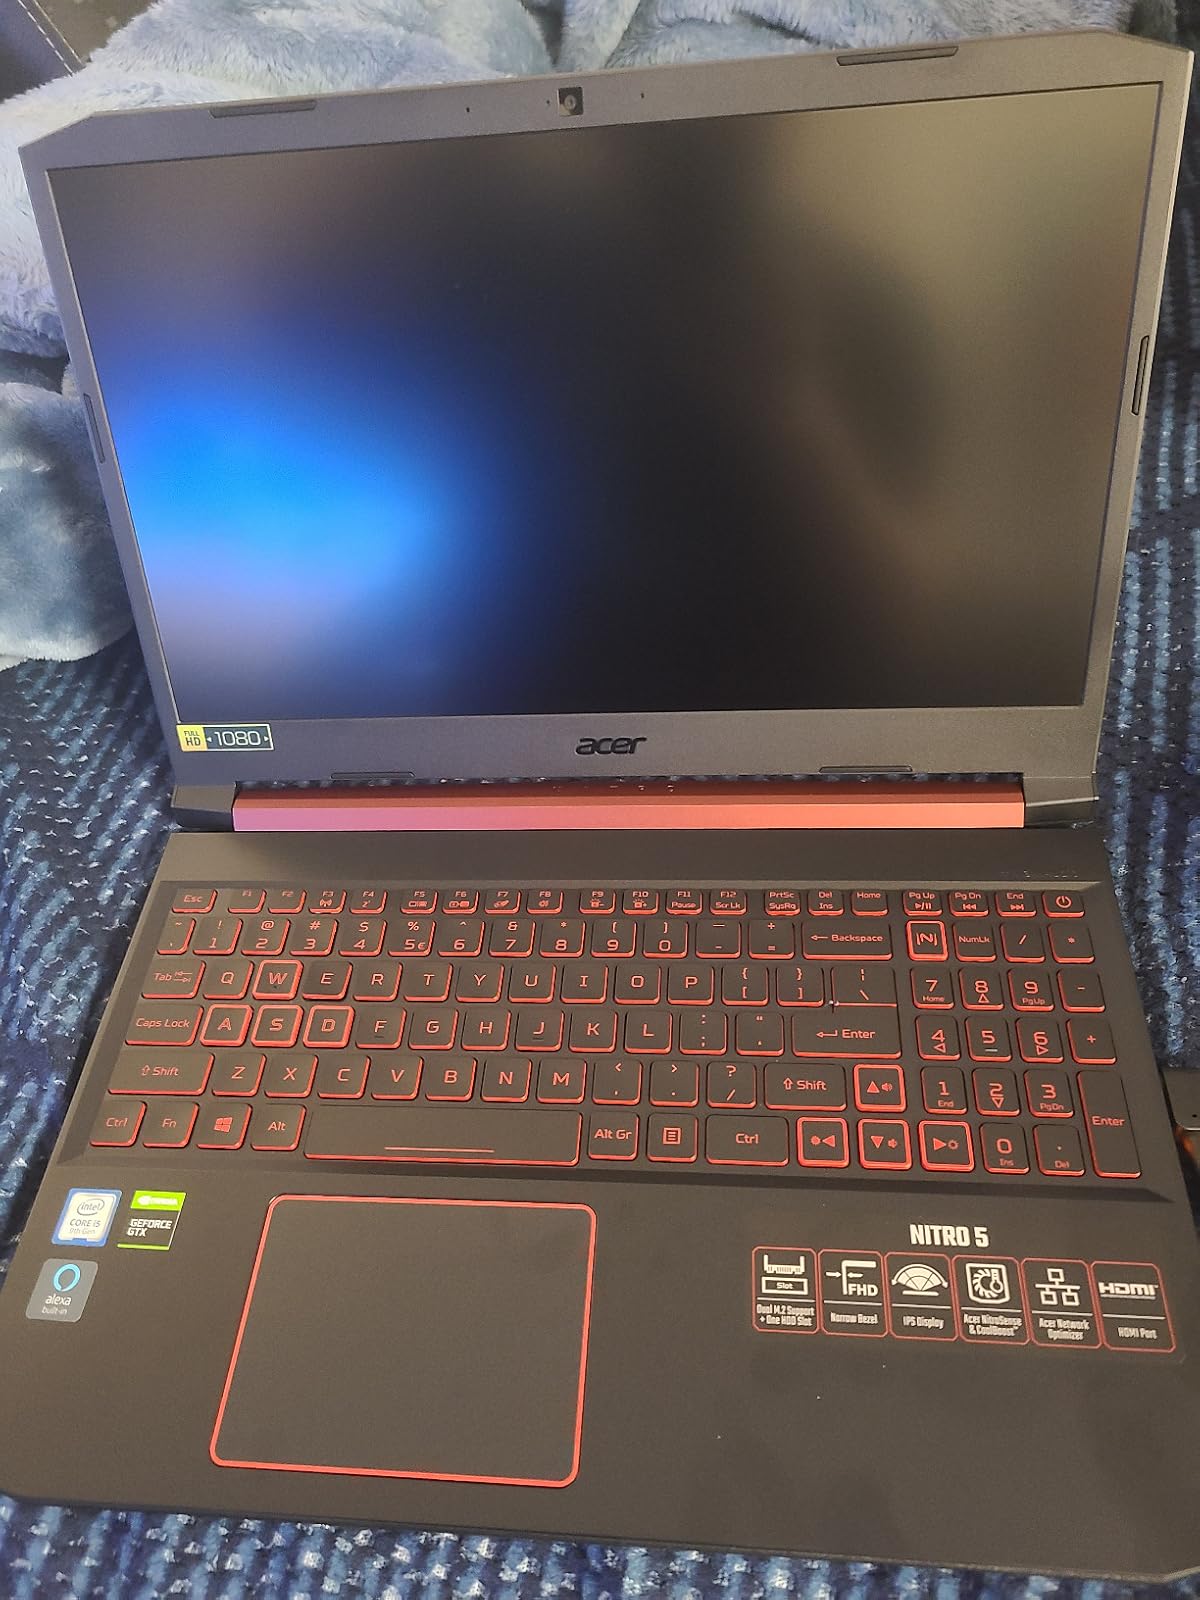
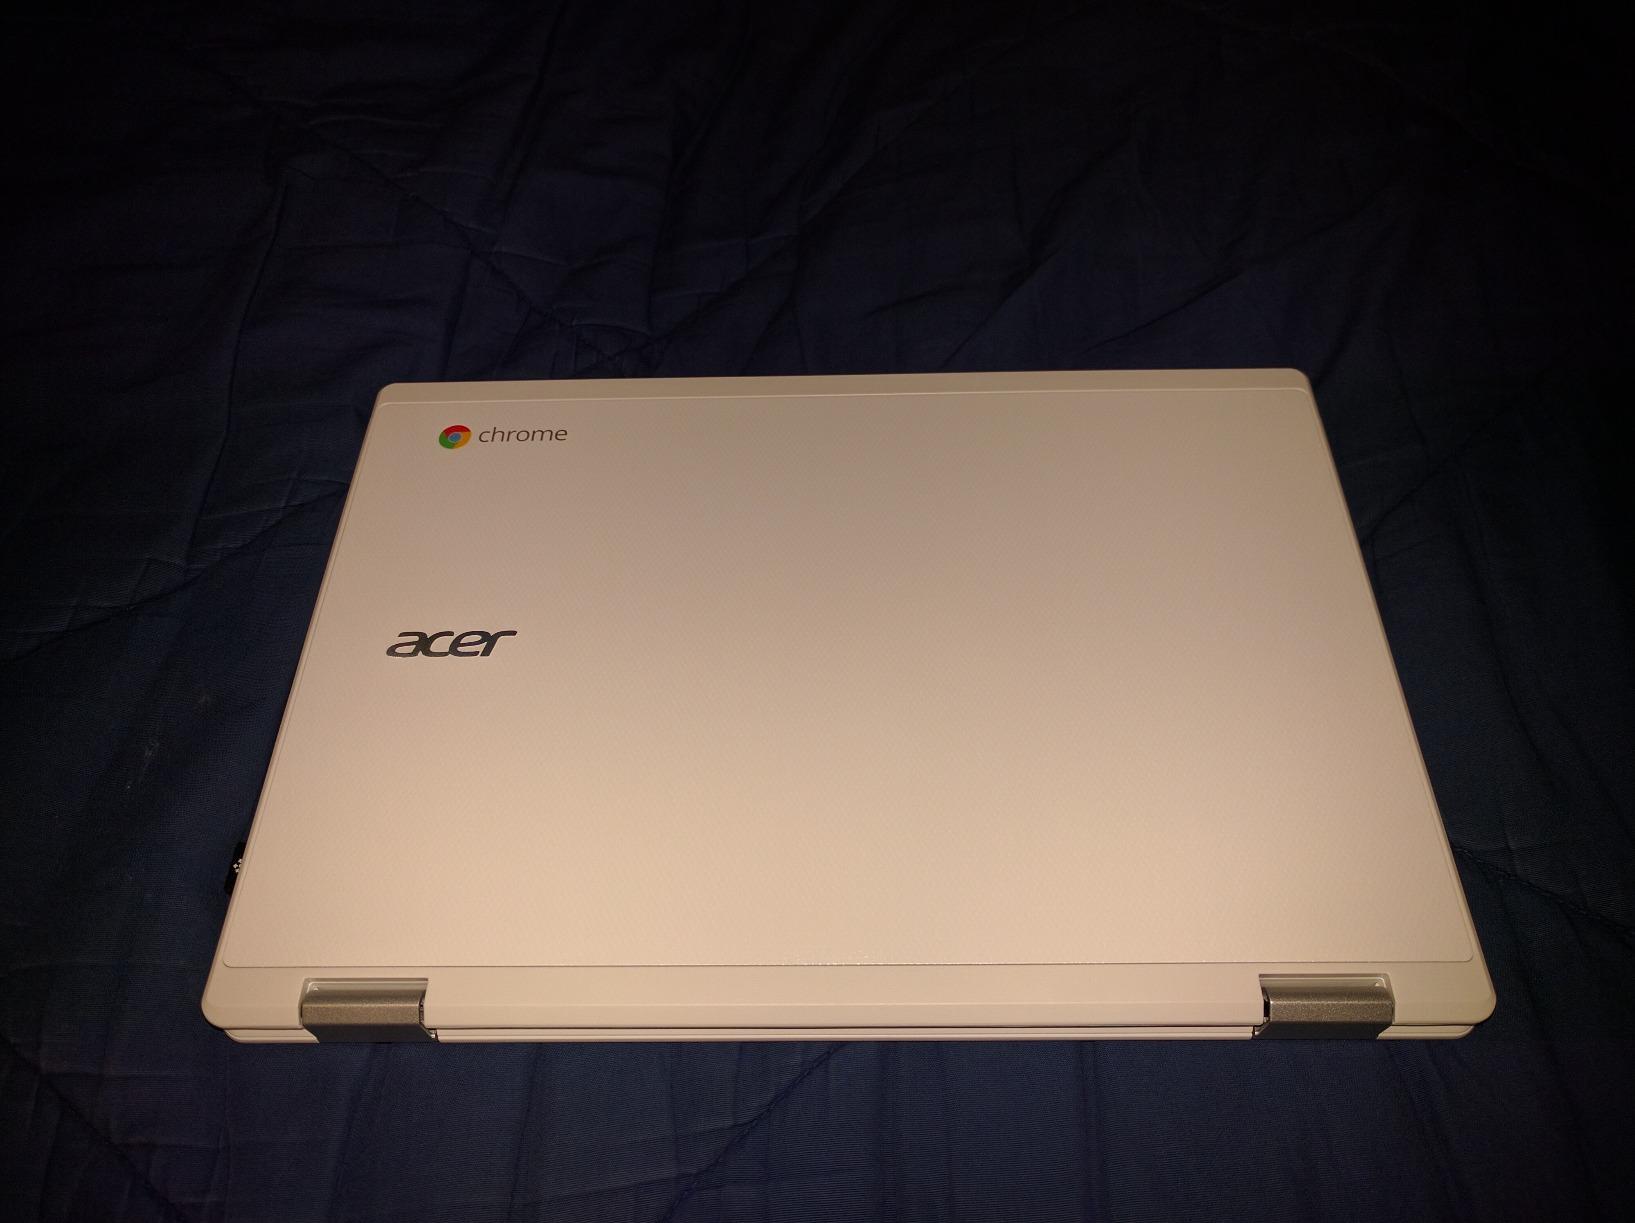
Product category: laptop
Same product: no